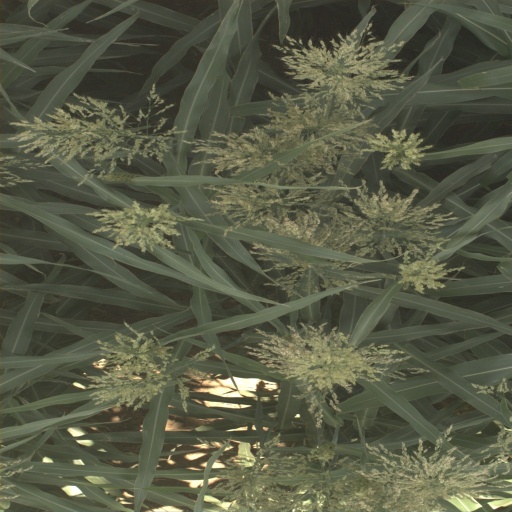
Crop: sorghum